Daji

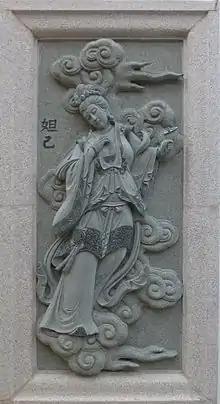
Daji, as depicted on a relief at Ping Sien Si Temple in Perak, Malaysia

Daji was the favourite consort of King Zhou of Shang, the last king of the Shang dynasty in ancient China. In legends and fictions, she is portrayed as a malevolent fox spirit who kills and impersonates the real Daji. Her identification as a fox spirit seems to have originated from at least the Tang dynasty. These accounts have been popularized in works such as the, the , and the . She is considered a classic example of how a beautiful femme fatale can cause the downfall of a dynasty in Chinese culture.